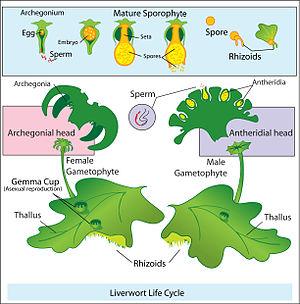
Un thalle est le corps végétatif non différencié de certains organismes non mobiles.